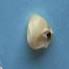
Maize quality: Bad